53rd Street station (BMT Fourth Avenue Line)

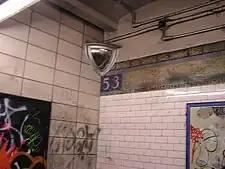

The city government took over the BMT's operations on June 1, 1940. In the 1960s, the New York City Transit Authority (NYCTA) started a project to lengthen station platforms on its lines in Southern Brooklyn to to accommodate 10-car trains. On July 14, 1967, the NYCTA awarded a contract to conduct test borings at eleven stations on the Fourth Avenue Line, including 53rd Street, to the W. M. Walsh Corporation for $6,585 in preparation of the construction of platform extensions. The NYCTA issued an invitation for bids on the project to extend the platforms at stations along the Fourth Avenue Line between 45th Street station and Bay Ridge—95th Street, including this station, on May 3, 1968.